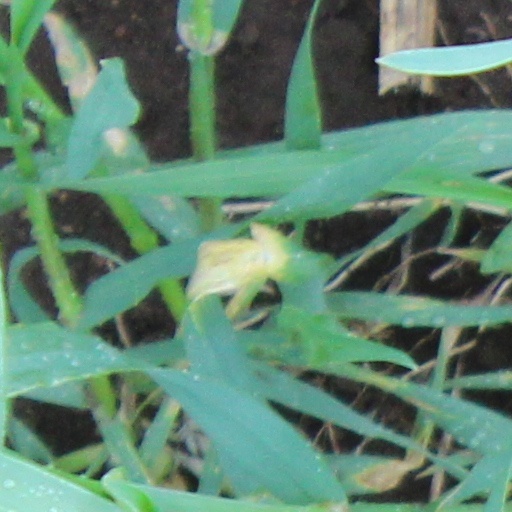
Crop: wheat